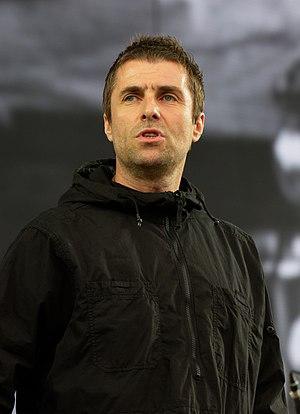
William John Paul Gallagher, dit Liam Gallagher est un chanteur et musicien anglais d'origine irlandaise, né le 21 septembre 1972 dans la banlieue de Manchester. Il fut le chanteur principal du groupe de rock Oasis, désormais séparé. Figure de proue du mouvement Britpop dans les années 1990, Liam Gallagher est connu pour son style de chant particulier, ainsi que pour son attitude erratique, parfois provocatrice. Il demeure une figure reconnue de la musique moderne britannique. Au sein d'Oasis, bien que son frère aîné Noel Gallagher, guitariste principal du groupe, ait écrit la majorité des chansons du groupe, certaines compositions émanaient de Liam, parmi lesquelles figurent entre autres Songbird et I'm Outta Time. Il est également le fondateur de la marque de vêtements Pretty Green. Il a décidé après la séparation du groupe, sur une ultime bagarre avec son frère au moment de monter sur scène à Paris en 2009, de poursuivre l'aventure musicale et avec le groupe Beady Eye dont il est le chanteur et leader. Le premier album du groupe est sorti début 2011 et s'est classé au 3ᵉ rang des ventes au Royaume-Uni.